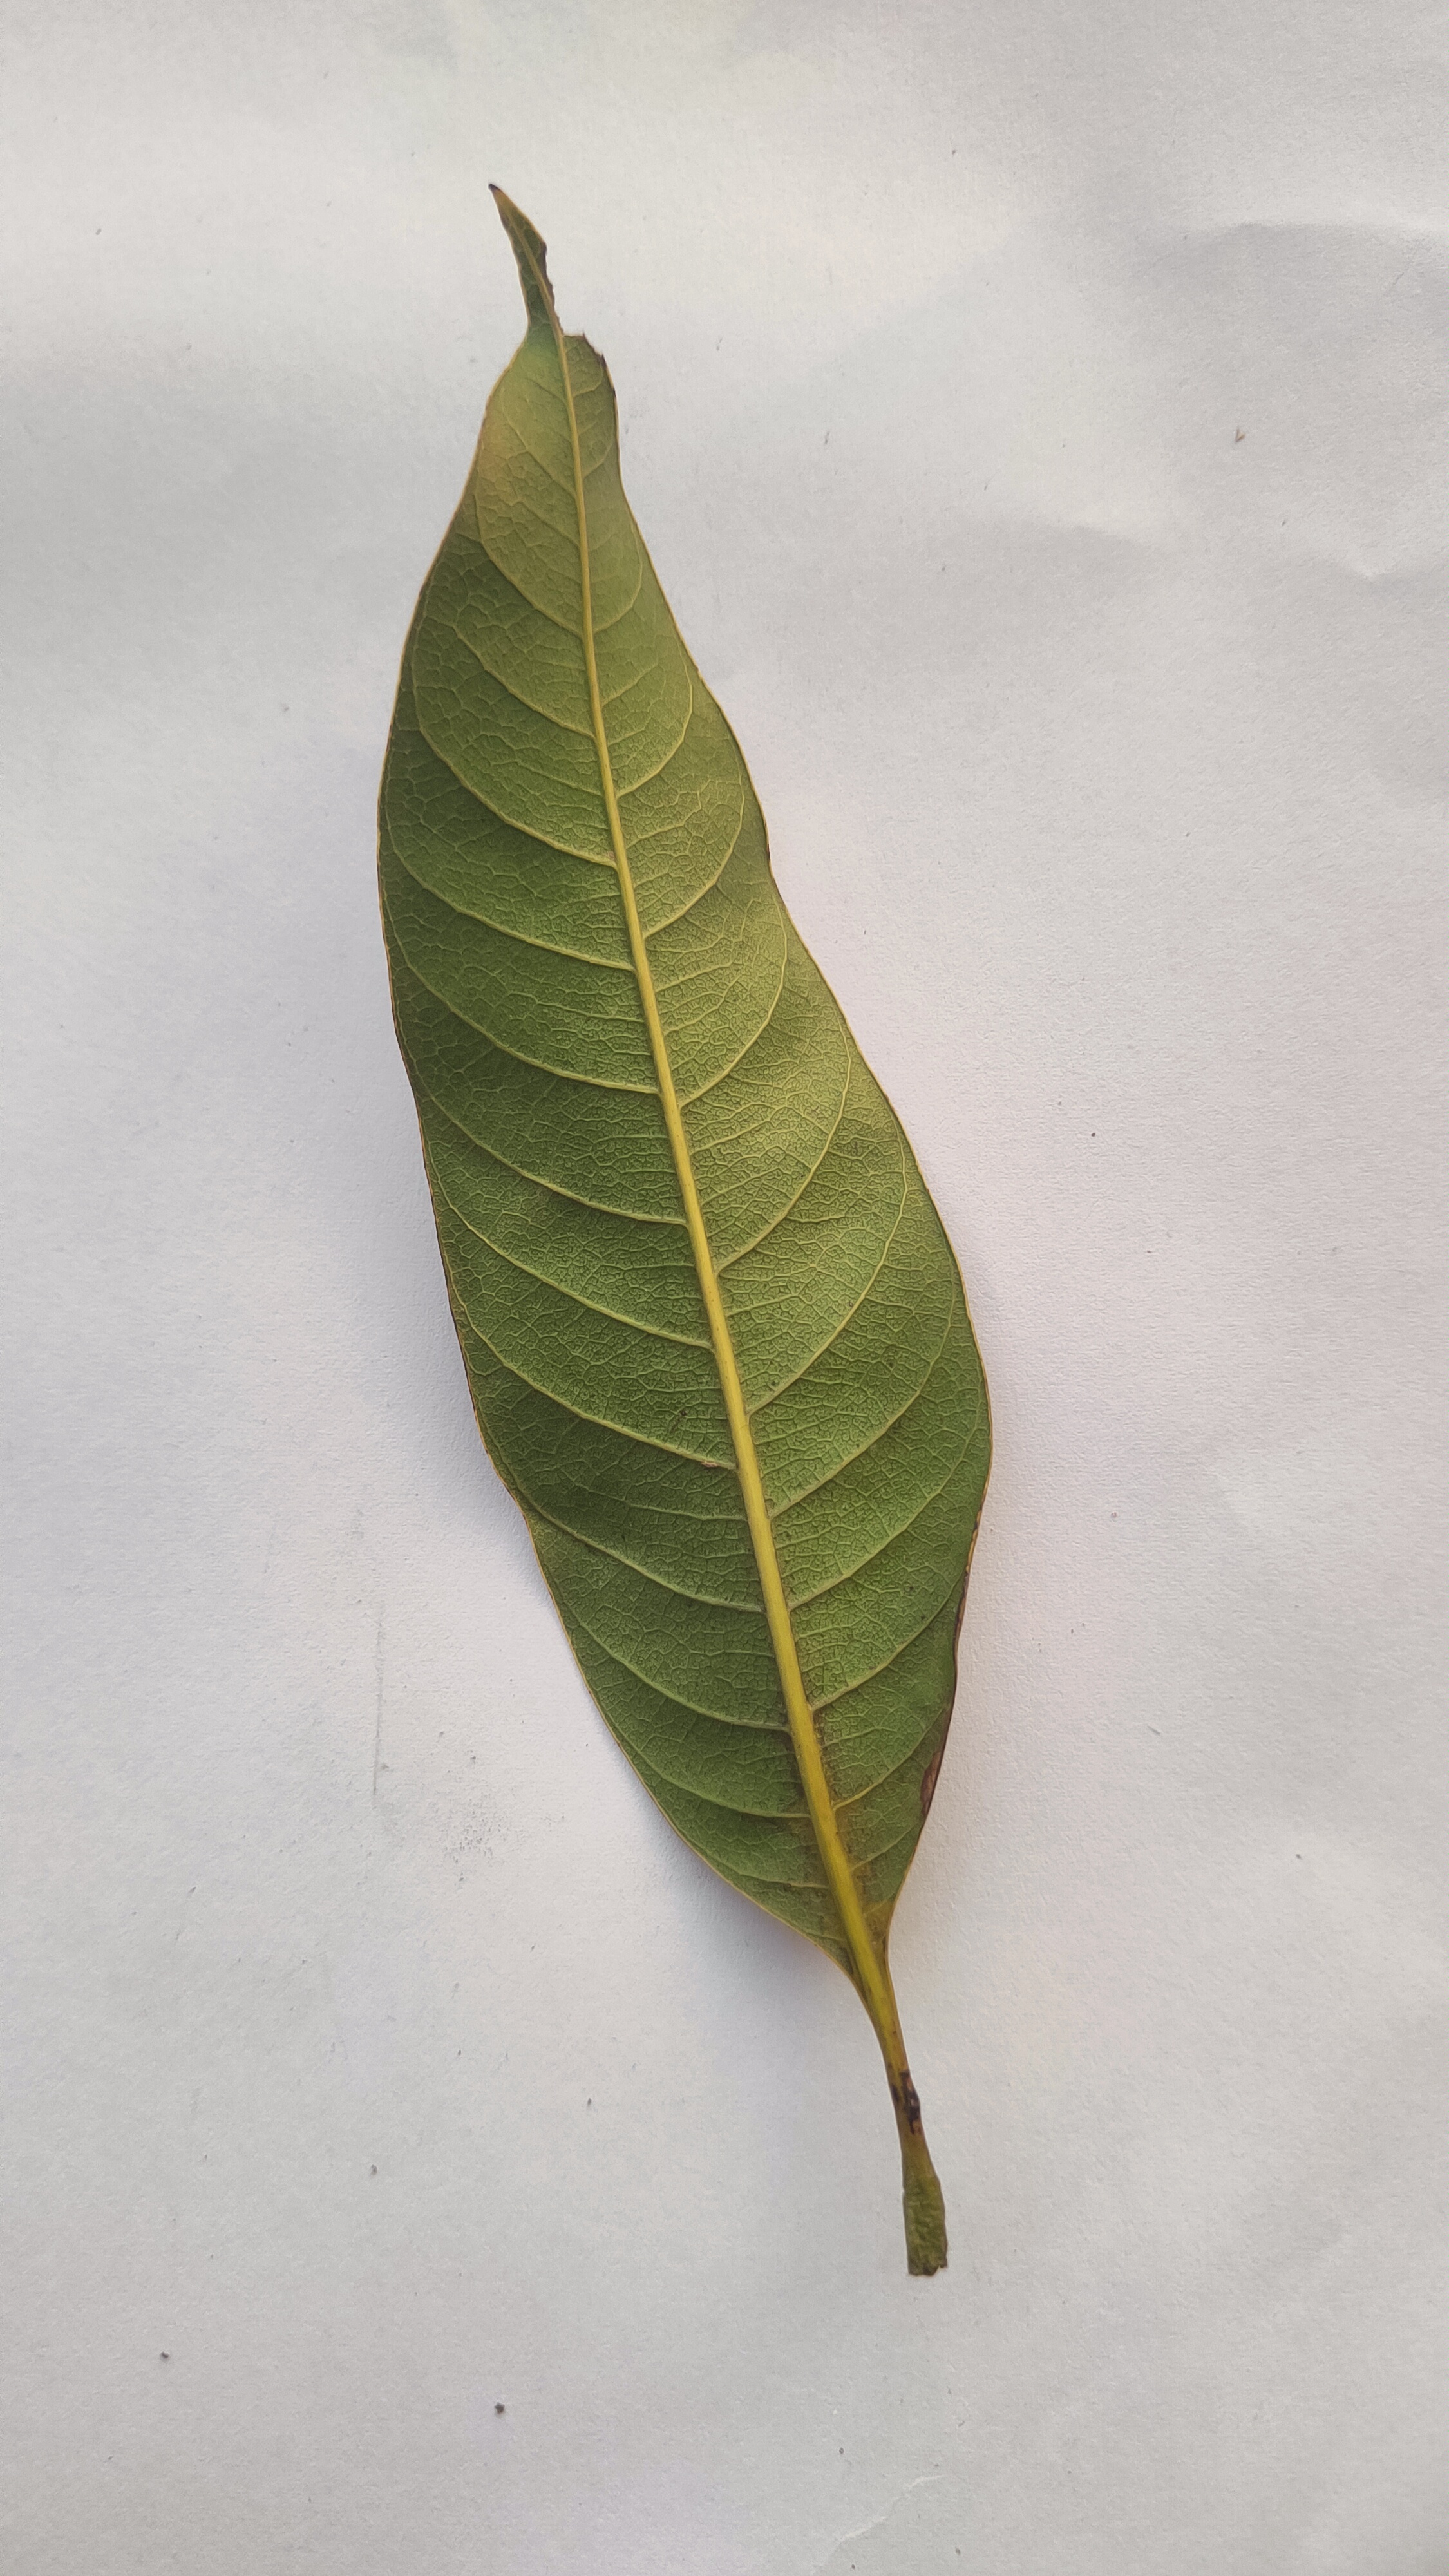
Leaf variety: Mango